Griffith College Cork

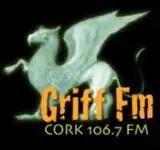
GriffFM 10.7 – Griffith College Cork, Student Radio Station

The College Library holds an extensive range of set course texts and background reading material for all college programmes